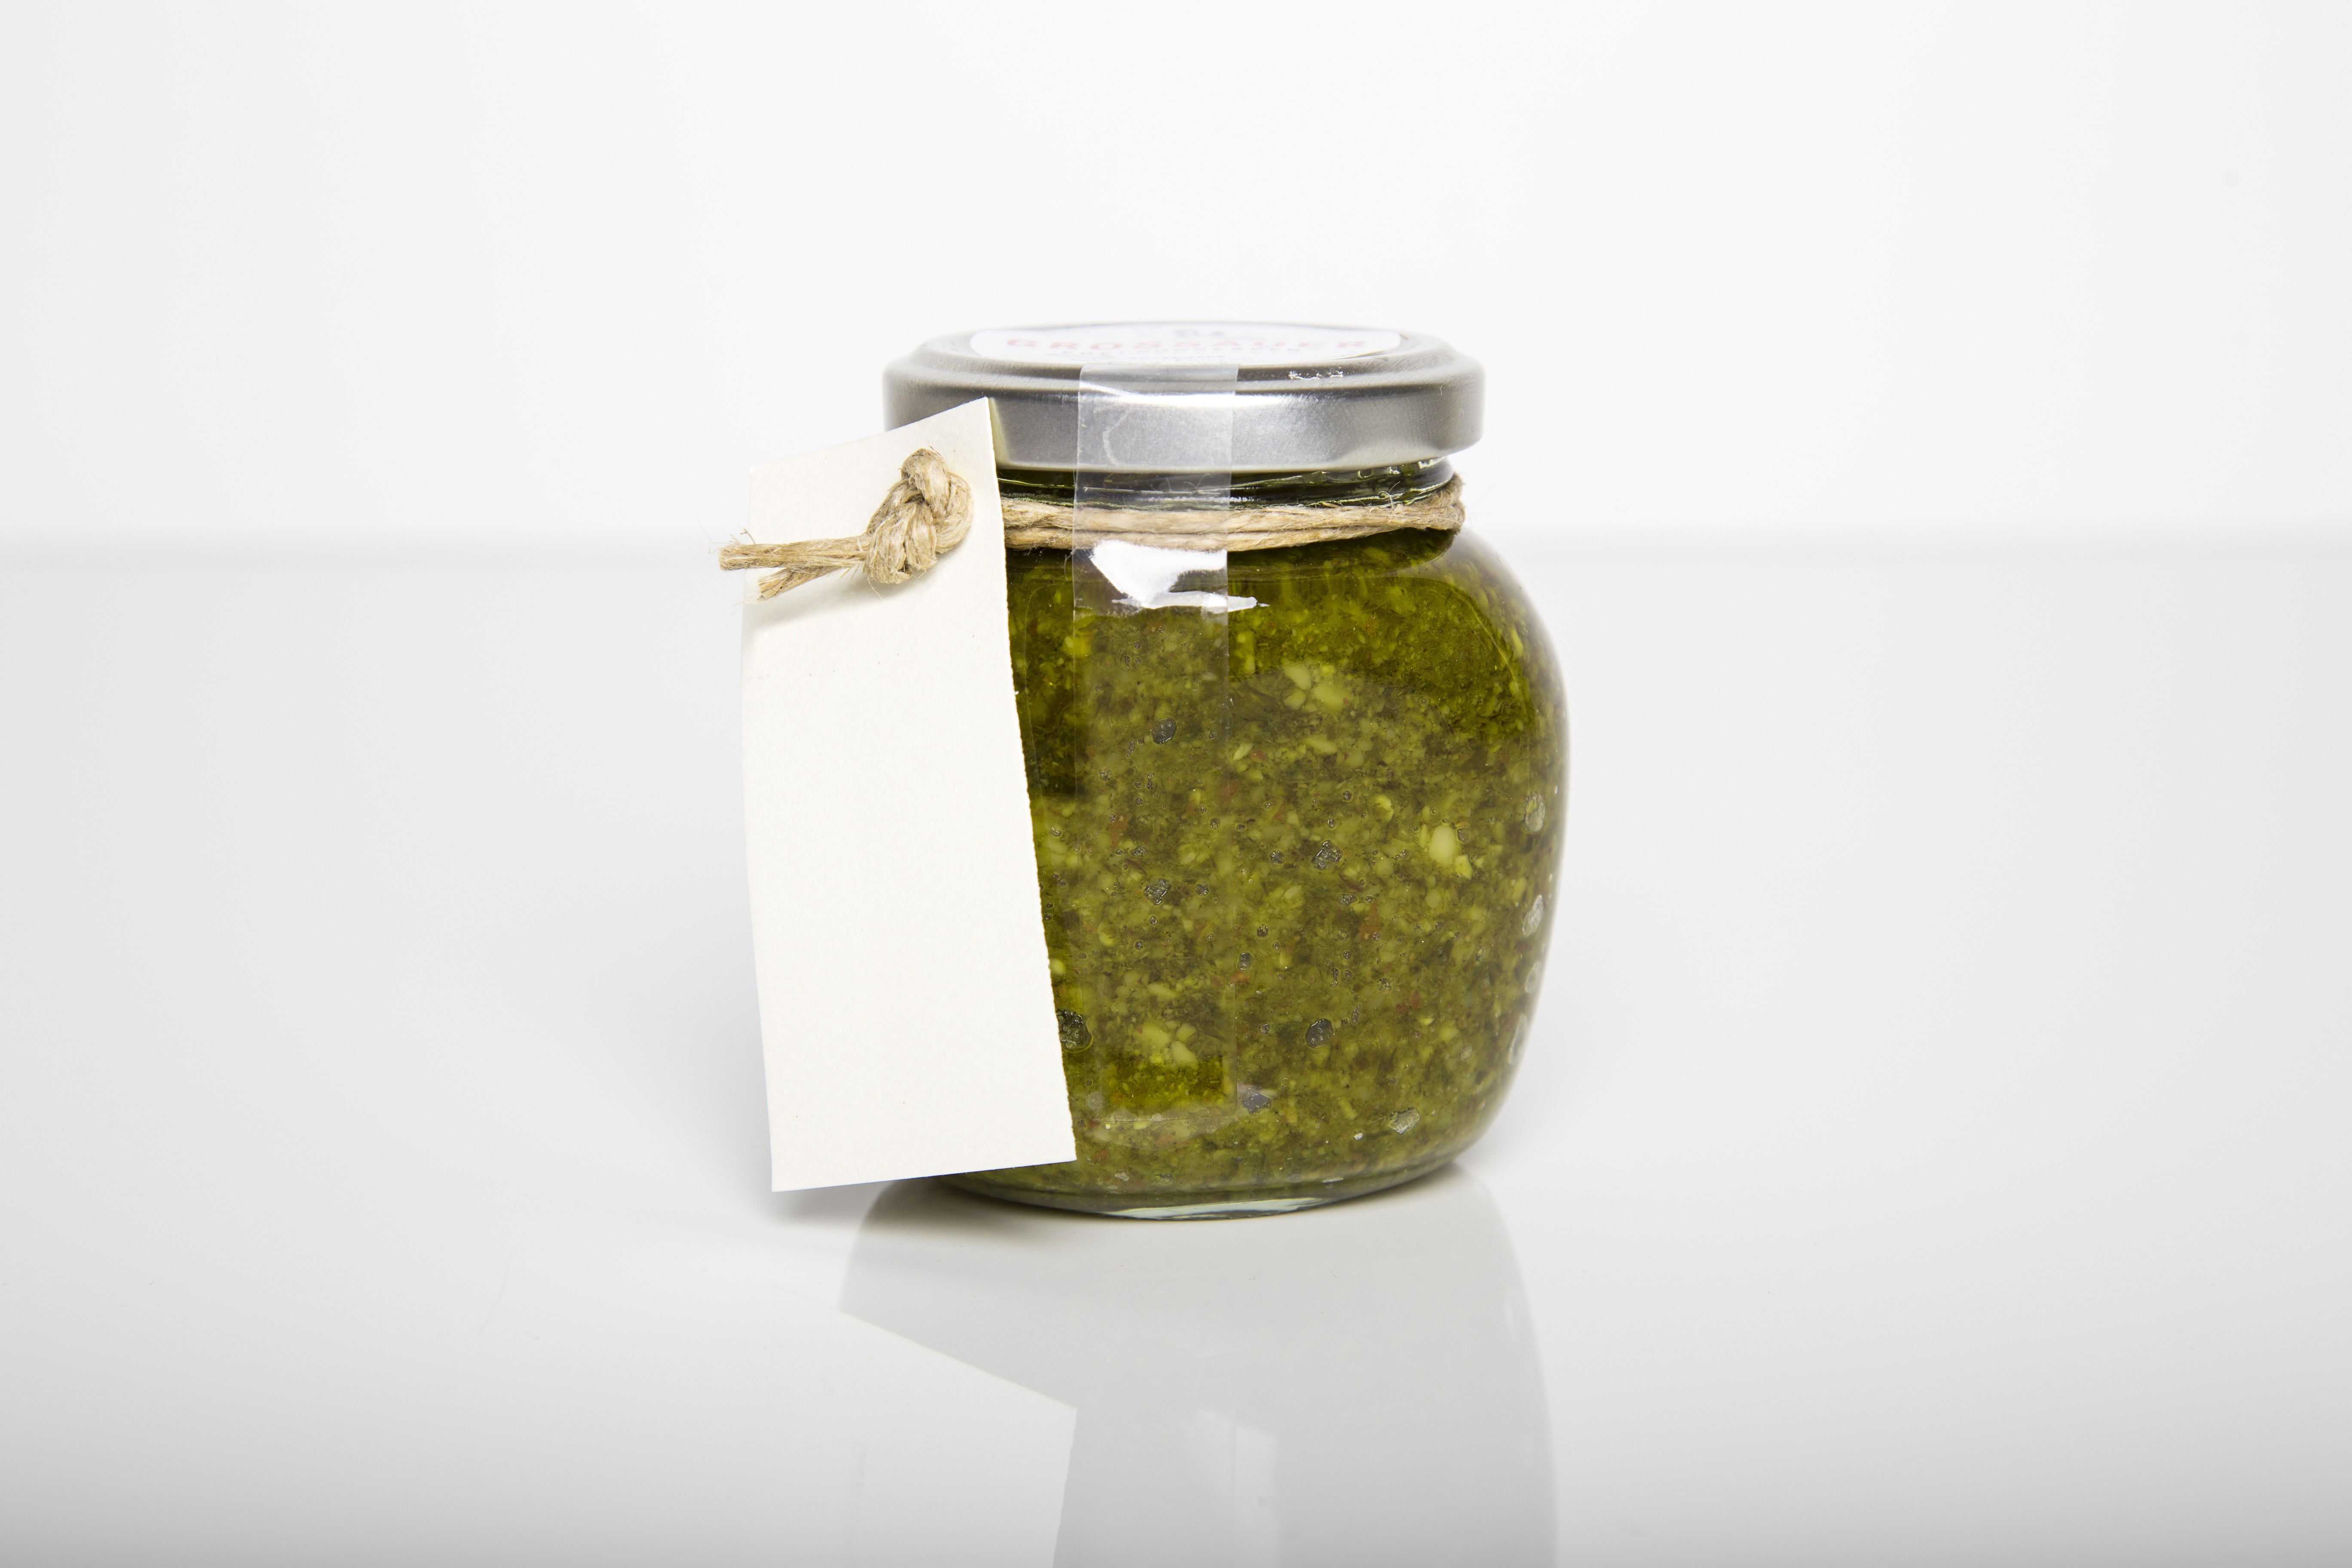
white, glass, jar, food, green, reflection, spice, cooking, ingredient, garlic, produce, natural, fresh, recipe, paper, cuisine, sauce, delicious, homemade, basil, cheese, pesto, product, seasoning, background, tag, oil, diet, sell, herbs, italian, organic, quality, packing, paste, appetizer, heatlhy